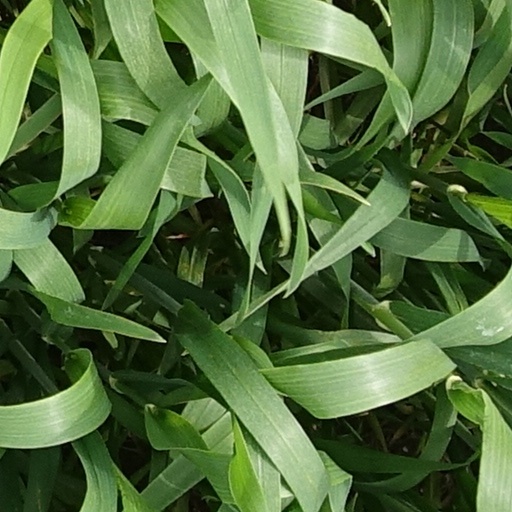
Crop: wheat